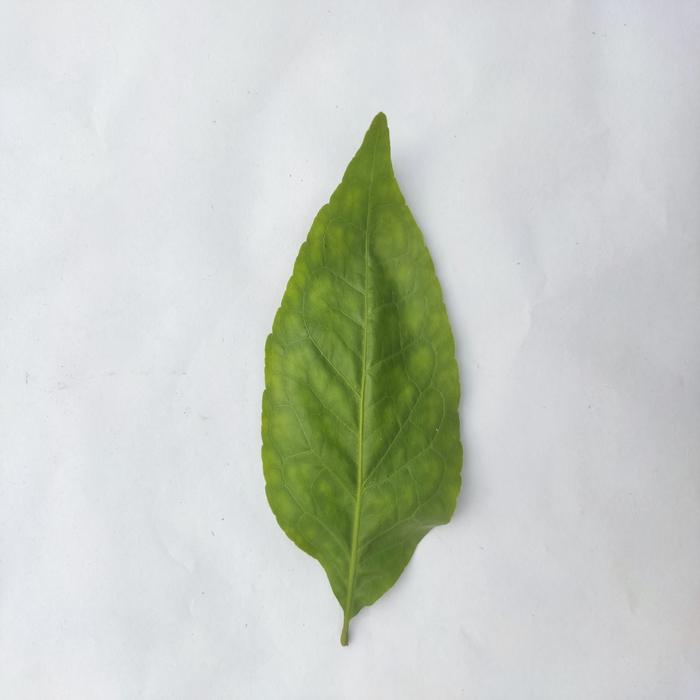
Crop: Aegle Marmelos
Leaf condition: Leaf_Spot